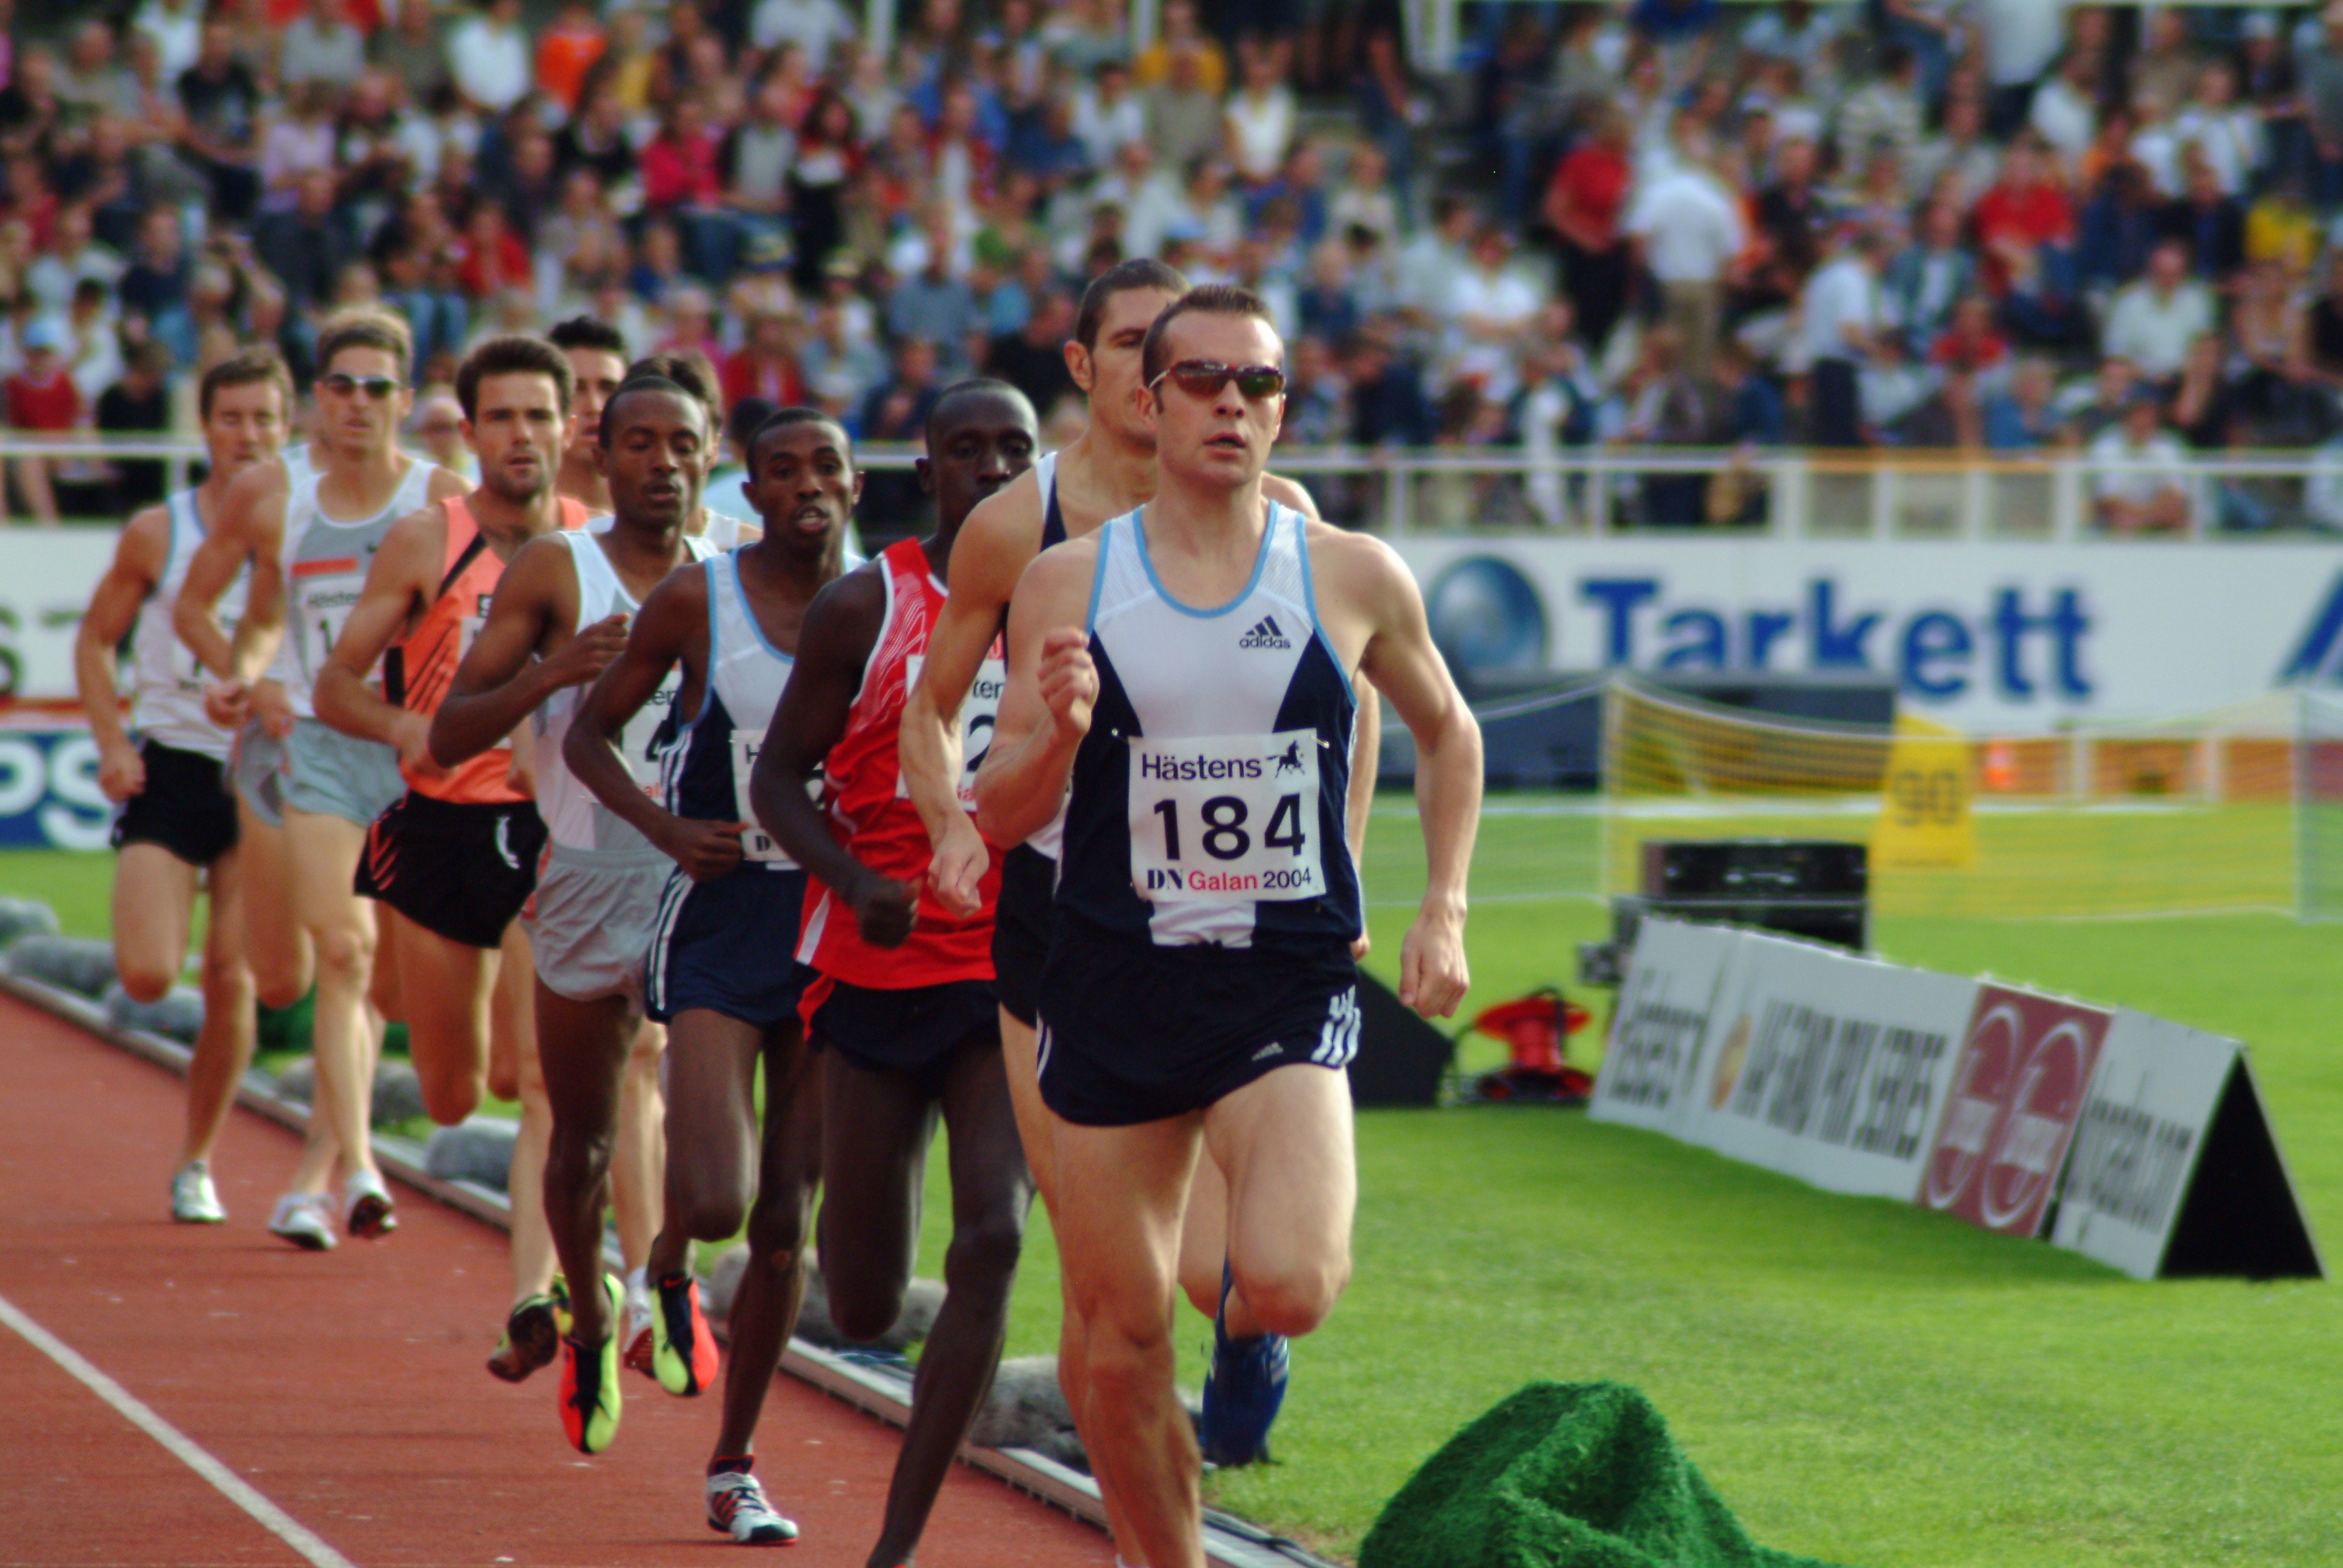
person, running, runner, sports, championship, endurance, athletics, sprint, physical exercise, sprinter contest, human action, track and field athletics, heptathlon, middle distance running, 800 metres, 4 100 metres relay